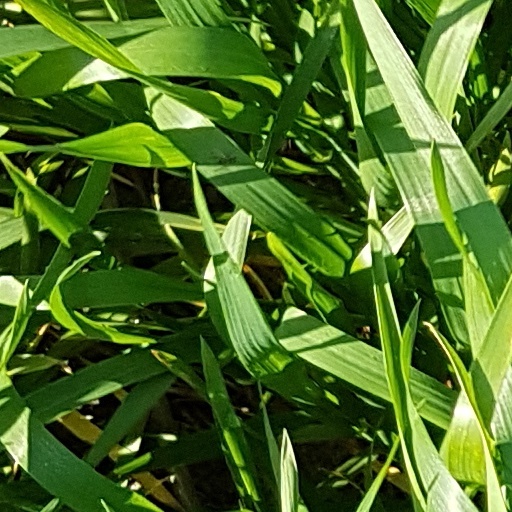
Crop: wheat